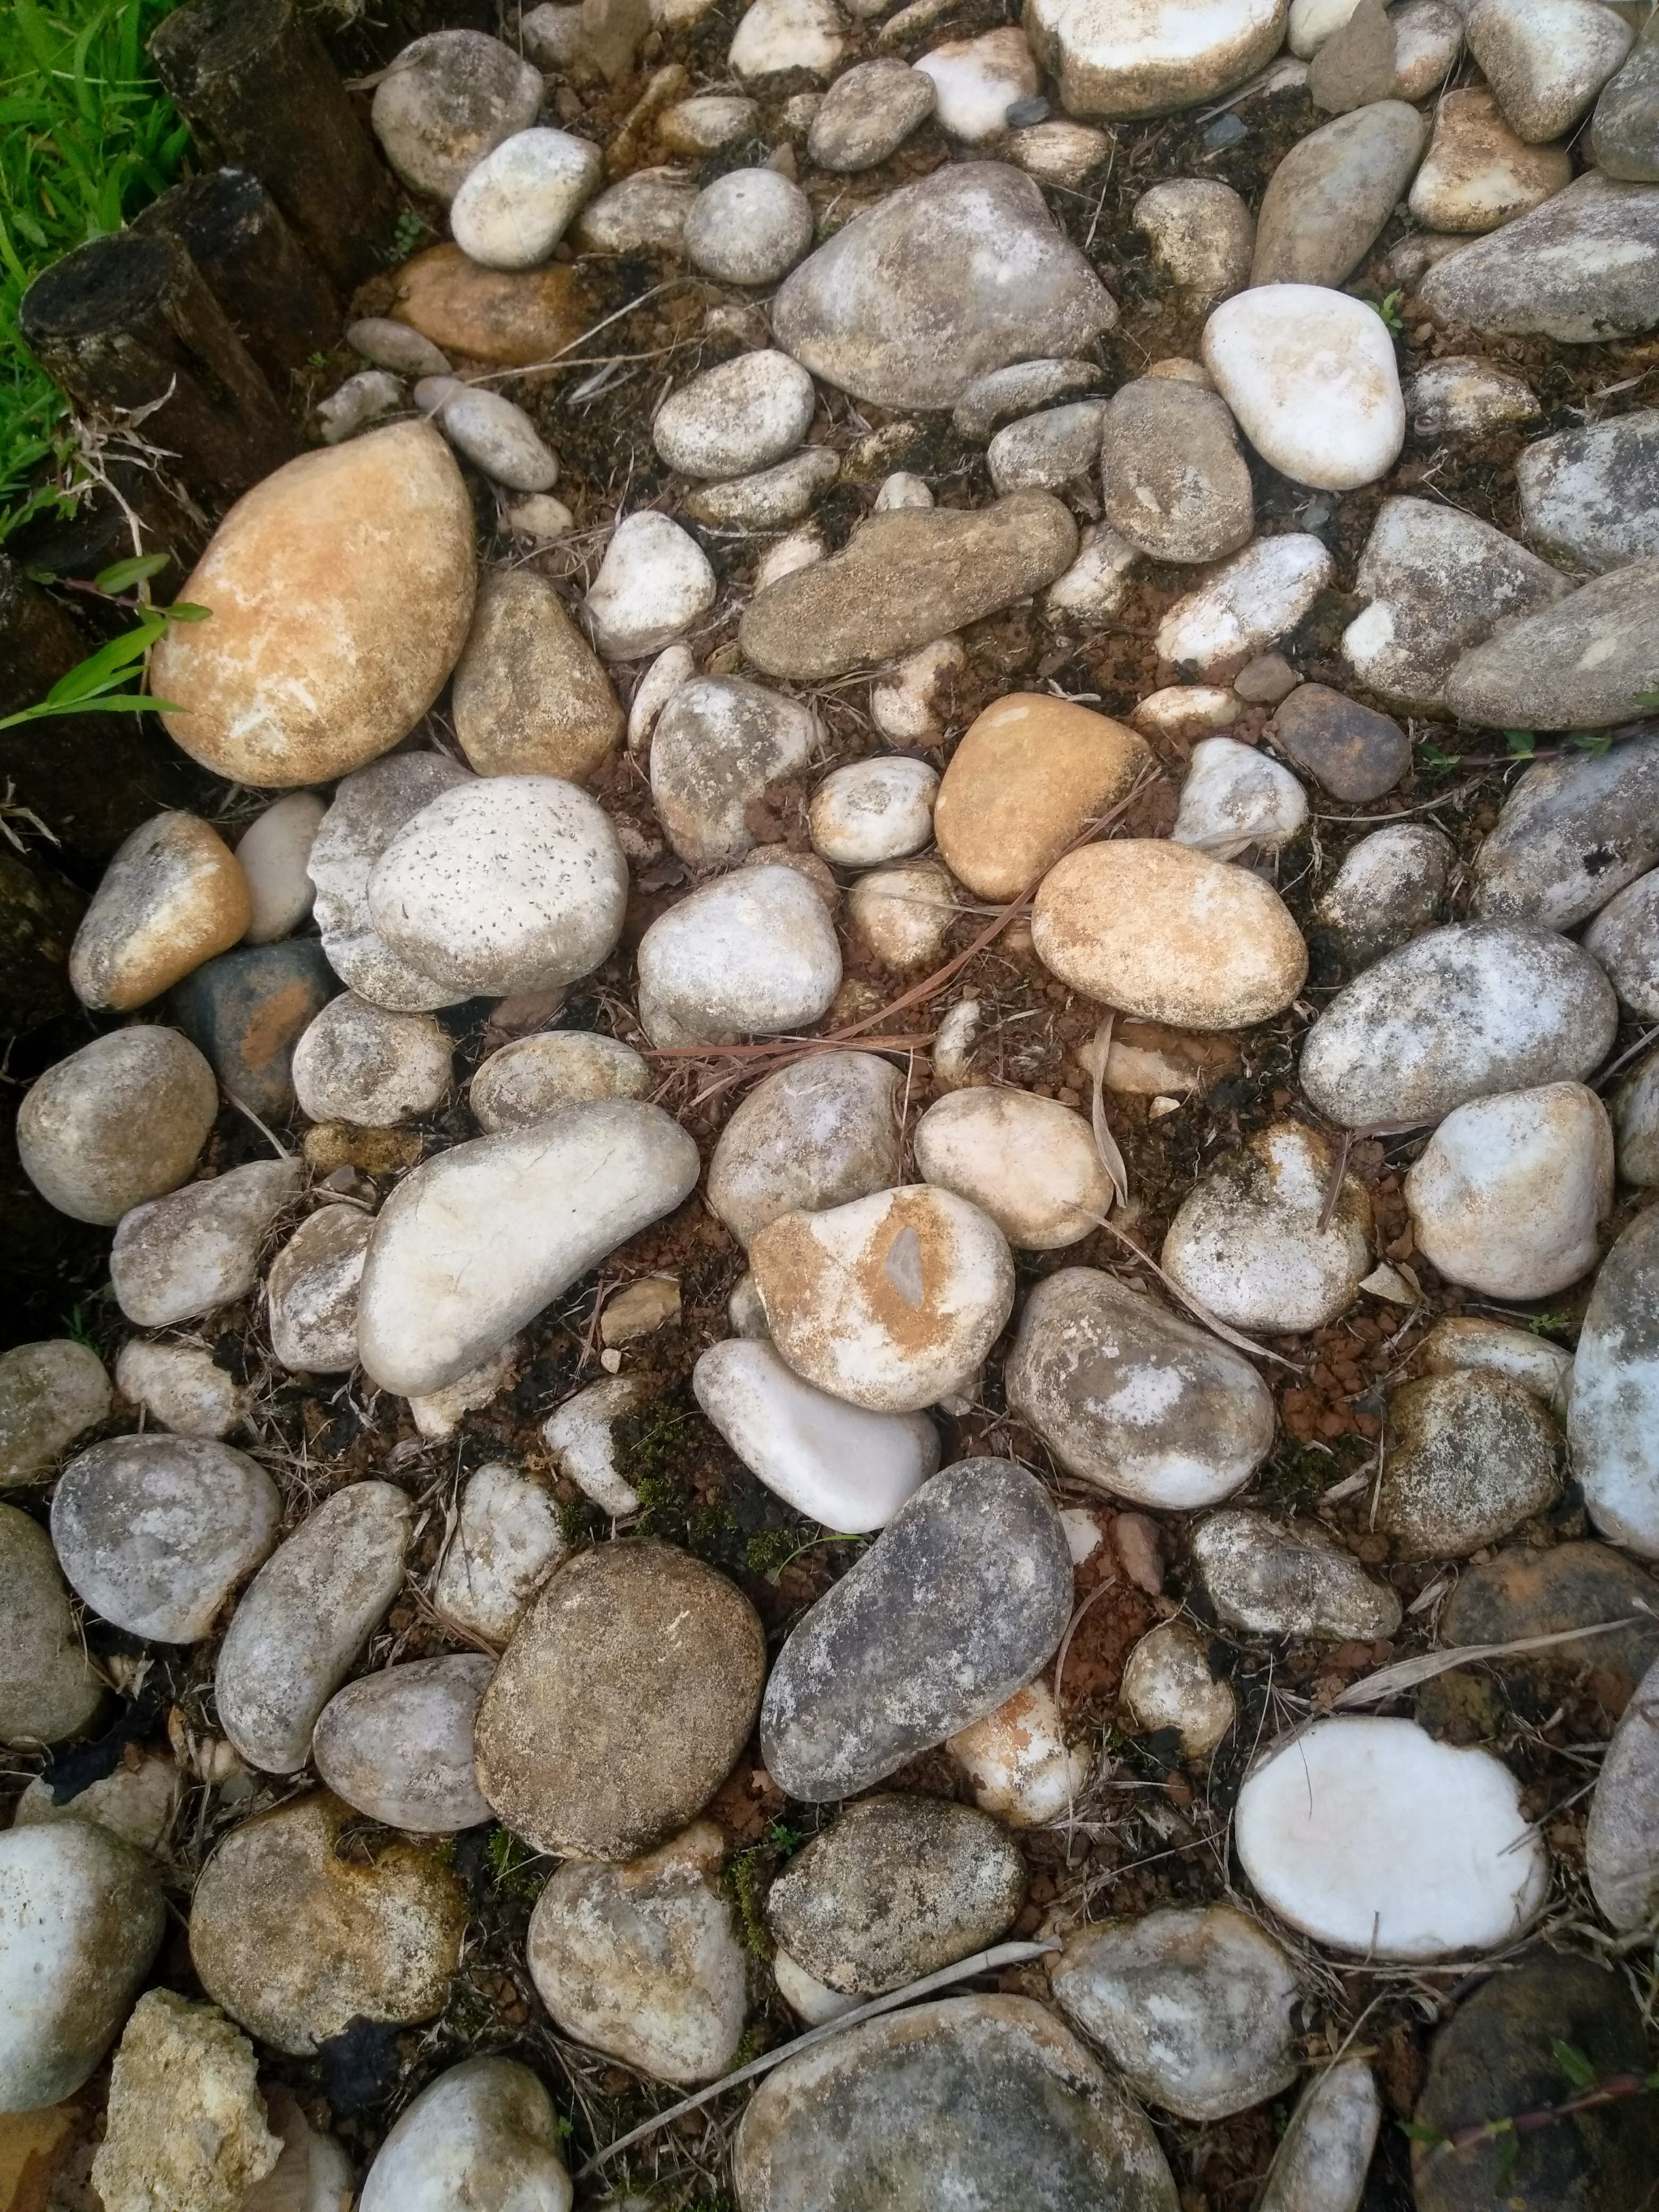
nature, pebble, rock, gravel